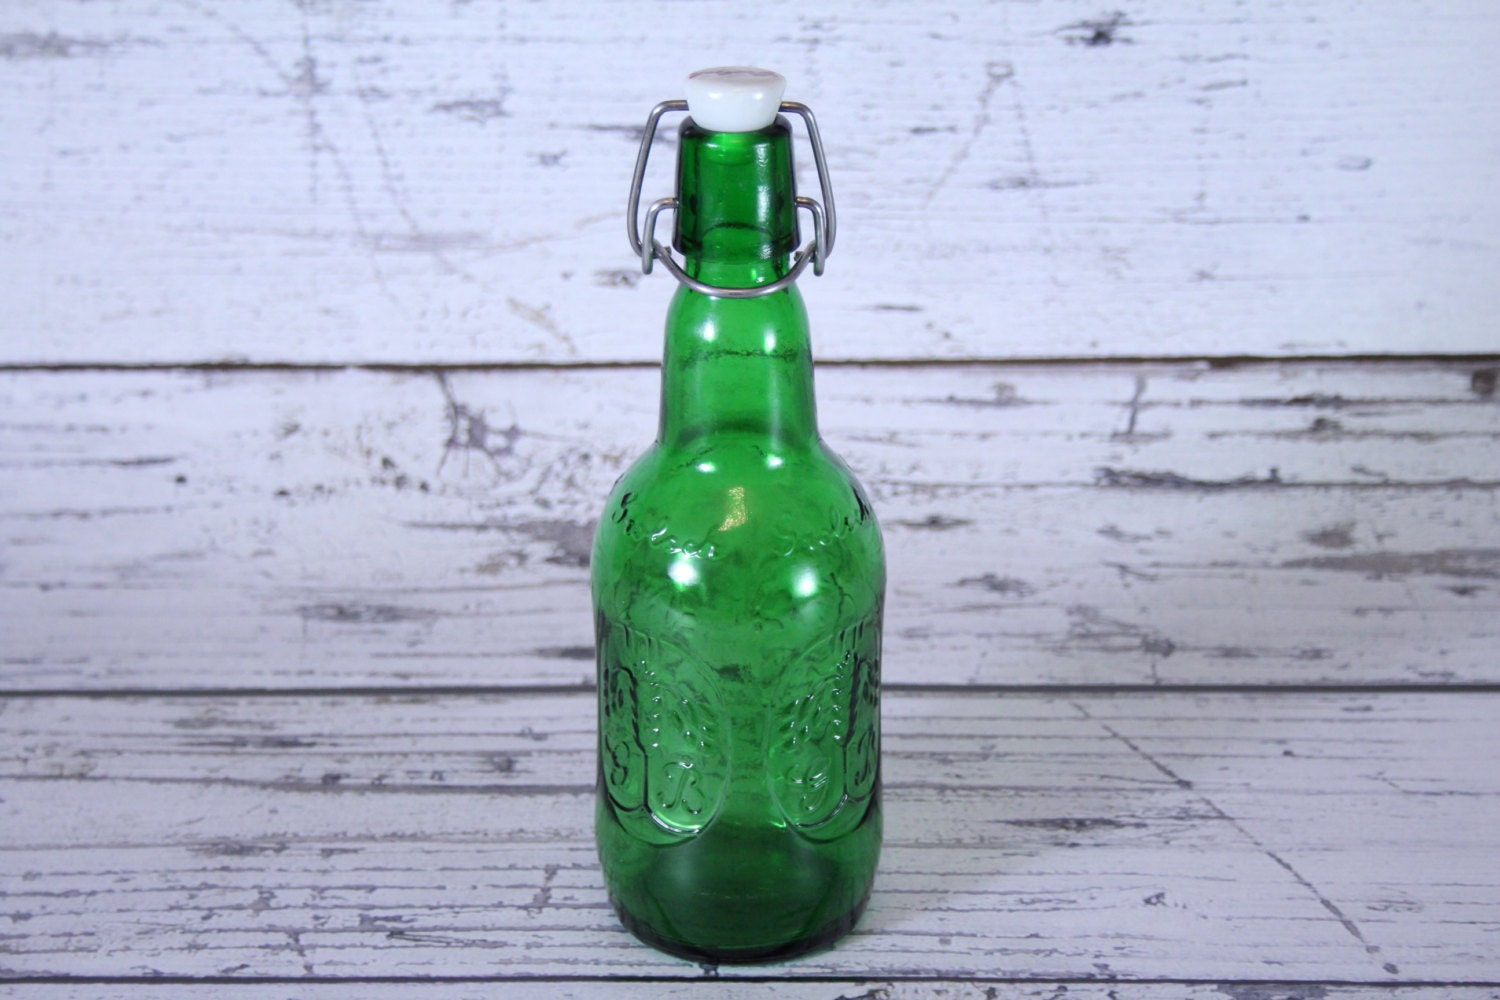
Waste category: glass